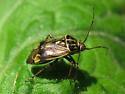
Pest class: lygus_bug